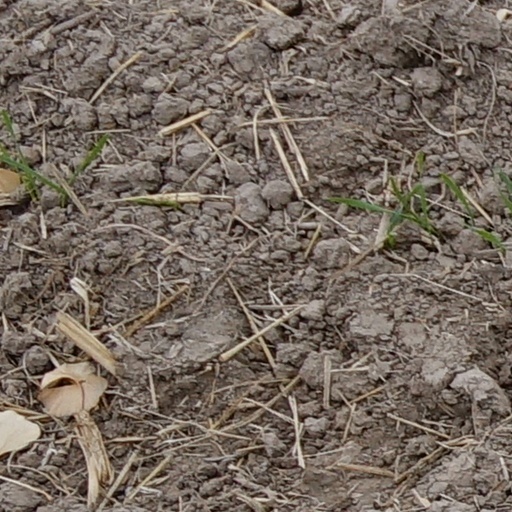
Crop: wheat